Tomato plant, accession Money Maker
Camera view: bottom (45 deg); turntable rotation: 30 degrees
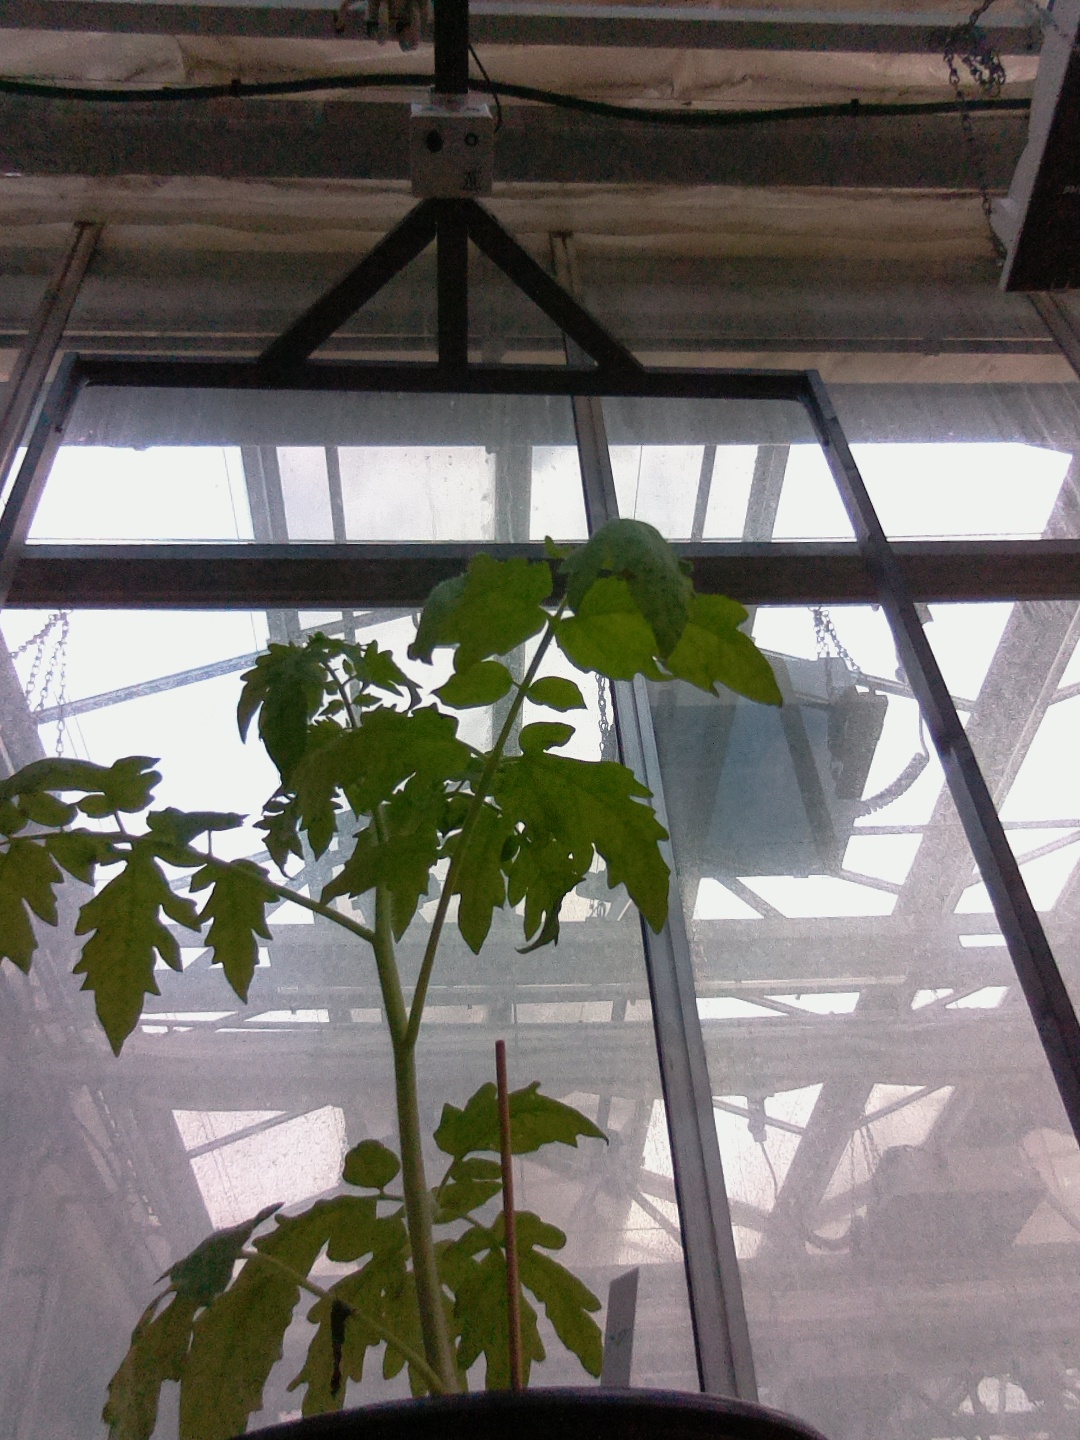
BBCH growth stage 13: 6 of true leaves visible